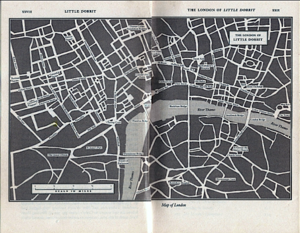
Carte du Londres de La Petite Dorrit
La Petite Dorrit, onzième roman de Charles Dickens, est le deuxième d'une série de trois romans politiques et sociaux, publié en feuilletons mensuels, vingt numéros en dix-neuf publications, de décembre 1855 à juin 1857 par Bradbury and Evans. C'est le plus politique des romans de Dickens et aussi celui dont la structure est la plus symbolique : il est en effet divisé en deux livres, le premier intitulé « Pauvreté » et le second « Richesse », chacun comptant dix numéros parus au prix de 1 shilling, la dernière livraison en ayant réuni deux.